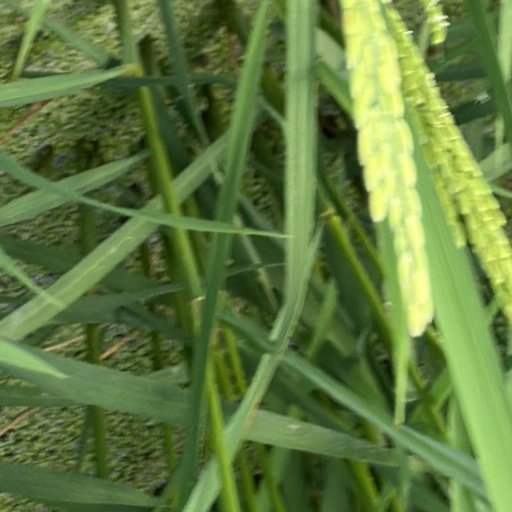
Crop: rice